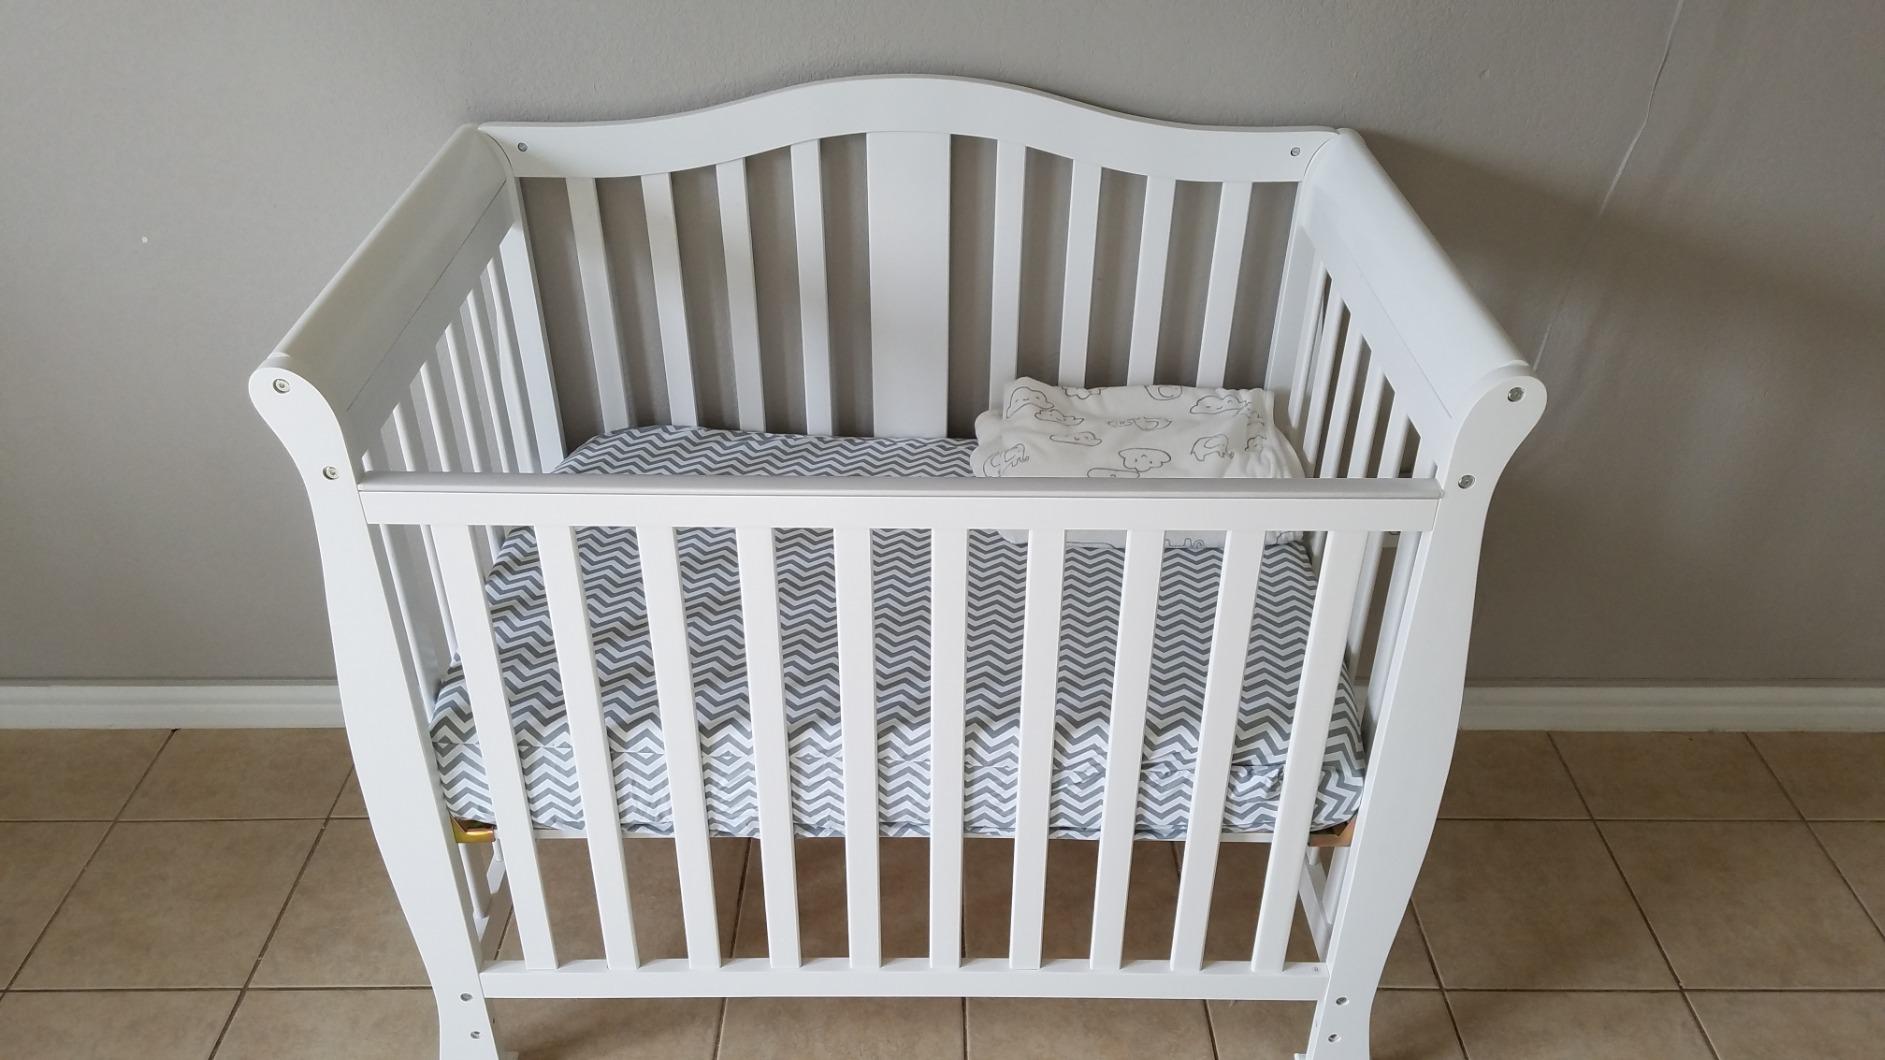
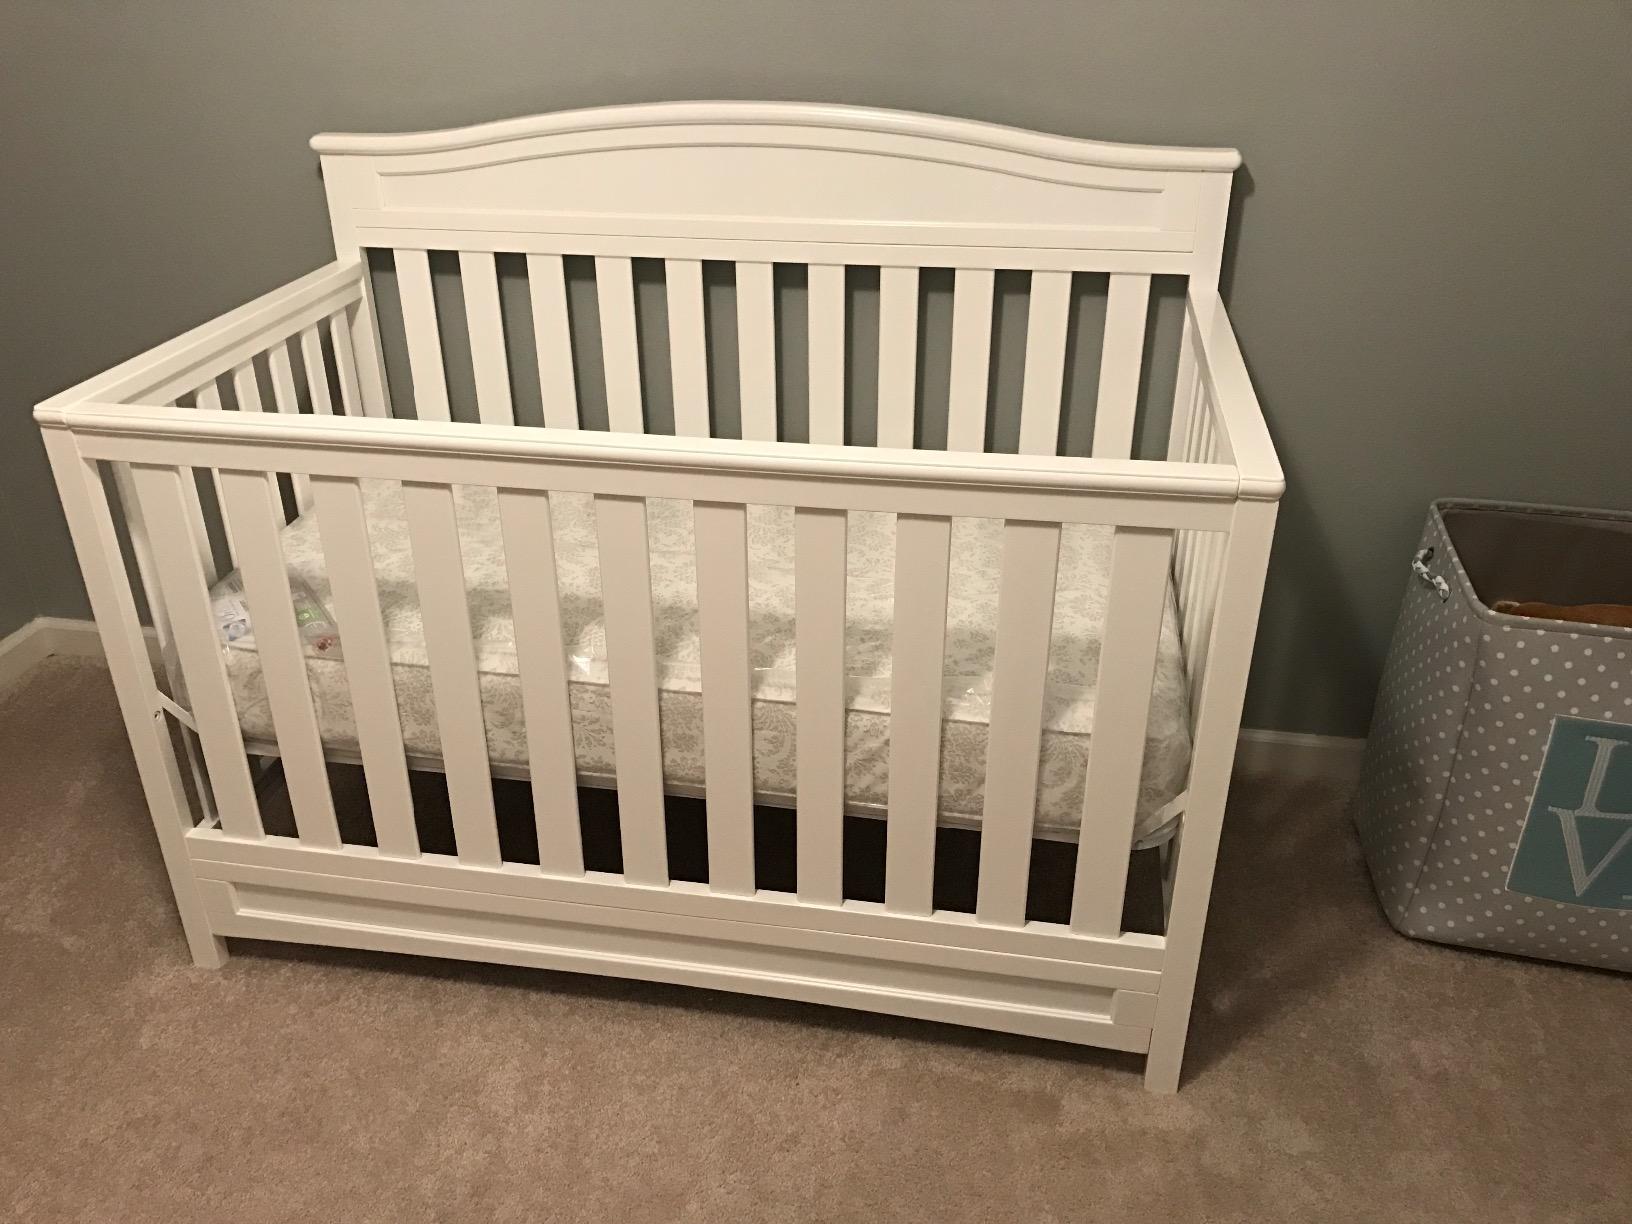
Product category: products_crib
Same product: no